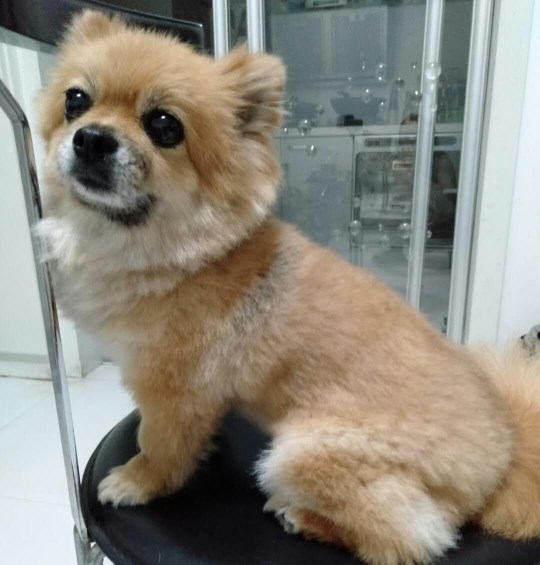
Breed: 1936-n000005-Pomeranian